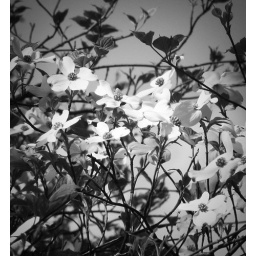
Flowered tree in backyard in black and whtie. April 08.